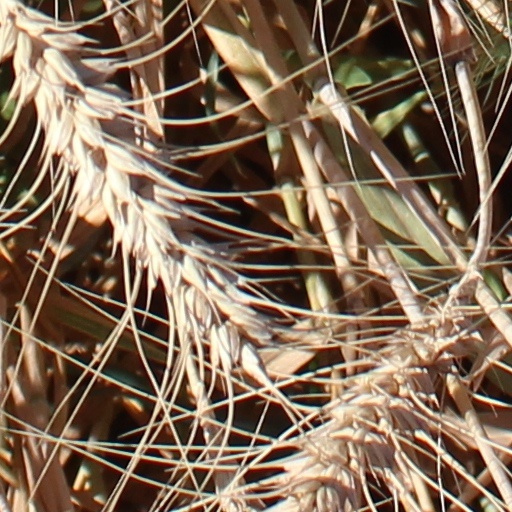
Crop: wheat